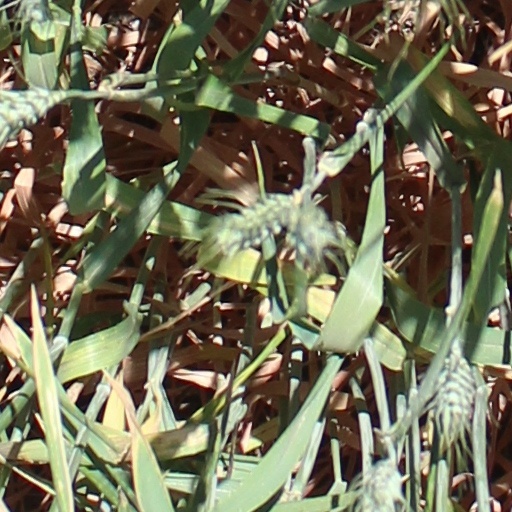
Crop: wheat